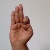
The image shows a hand gesture representing the letter 'F' in Indian Sign Language.